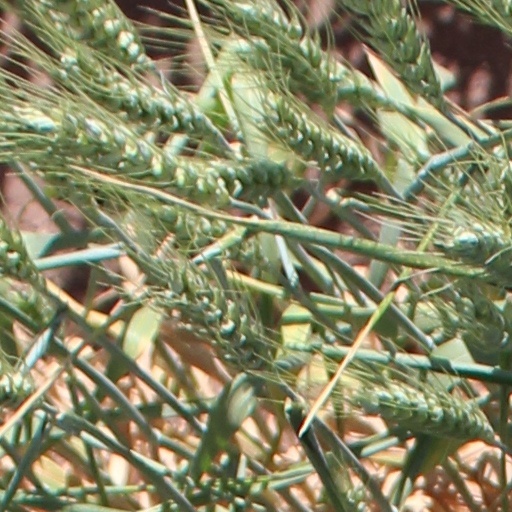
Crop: wheat